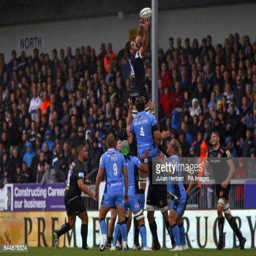
rugby player catches the ball during the match